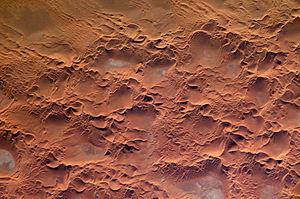
Un erg est un désert de dunes, plus précisément des champs de dunes fixes dont seul le sable superficiel est remodelé sans cesse par le vent. Si le mot erg a été adopté dans le langage géographique international, d'autres termes sont utilisés : dans le Sahara, les Touaregs emploient le mot edeyen, les Libyens parlent de ramla ; en Arabie et en Asie centrale, les populations locales les désignent respectivement sous les vocables de nefoud et de koum.